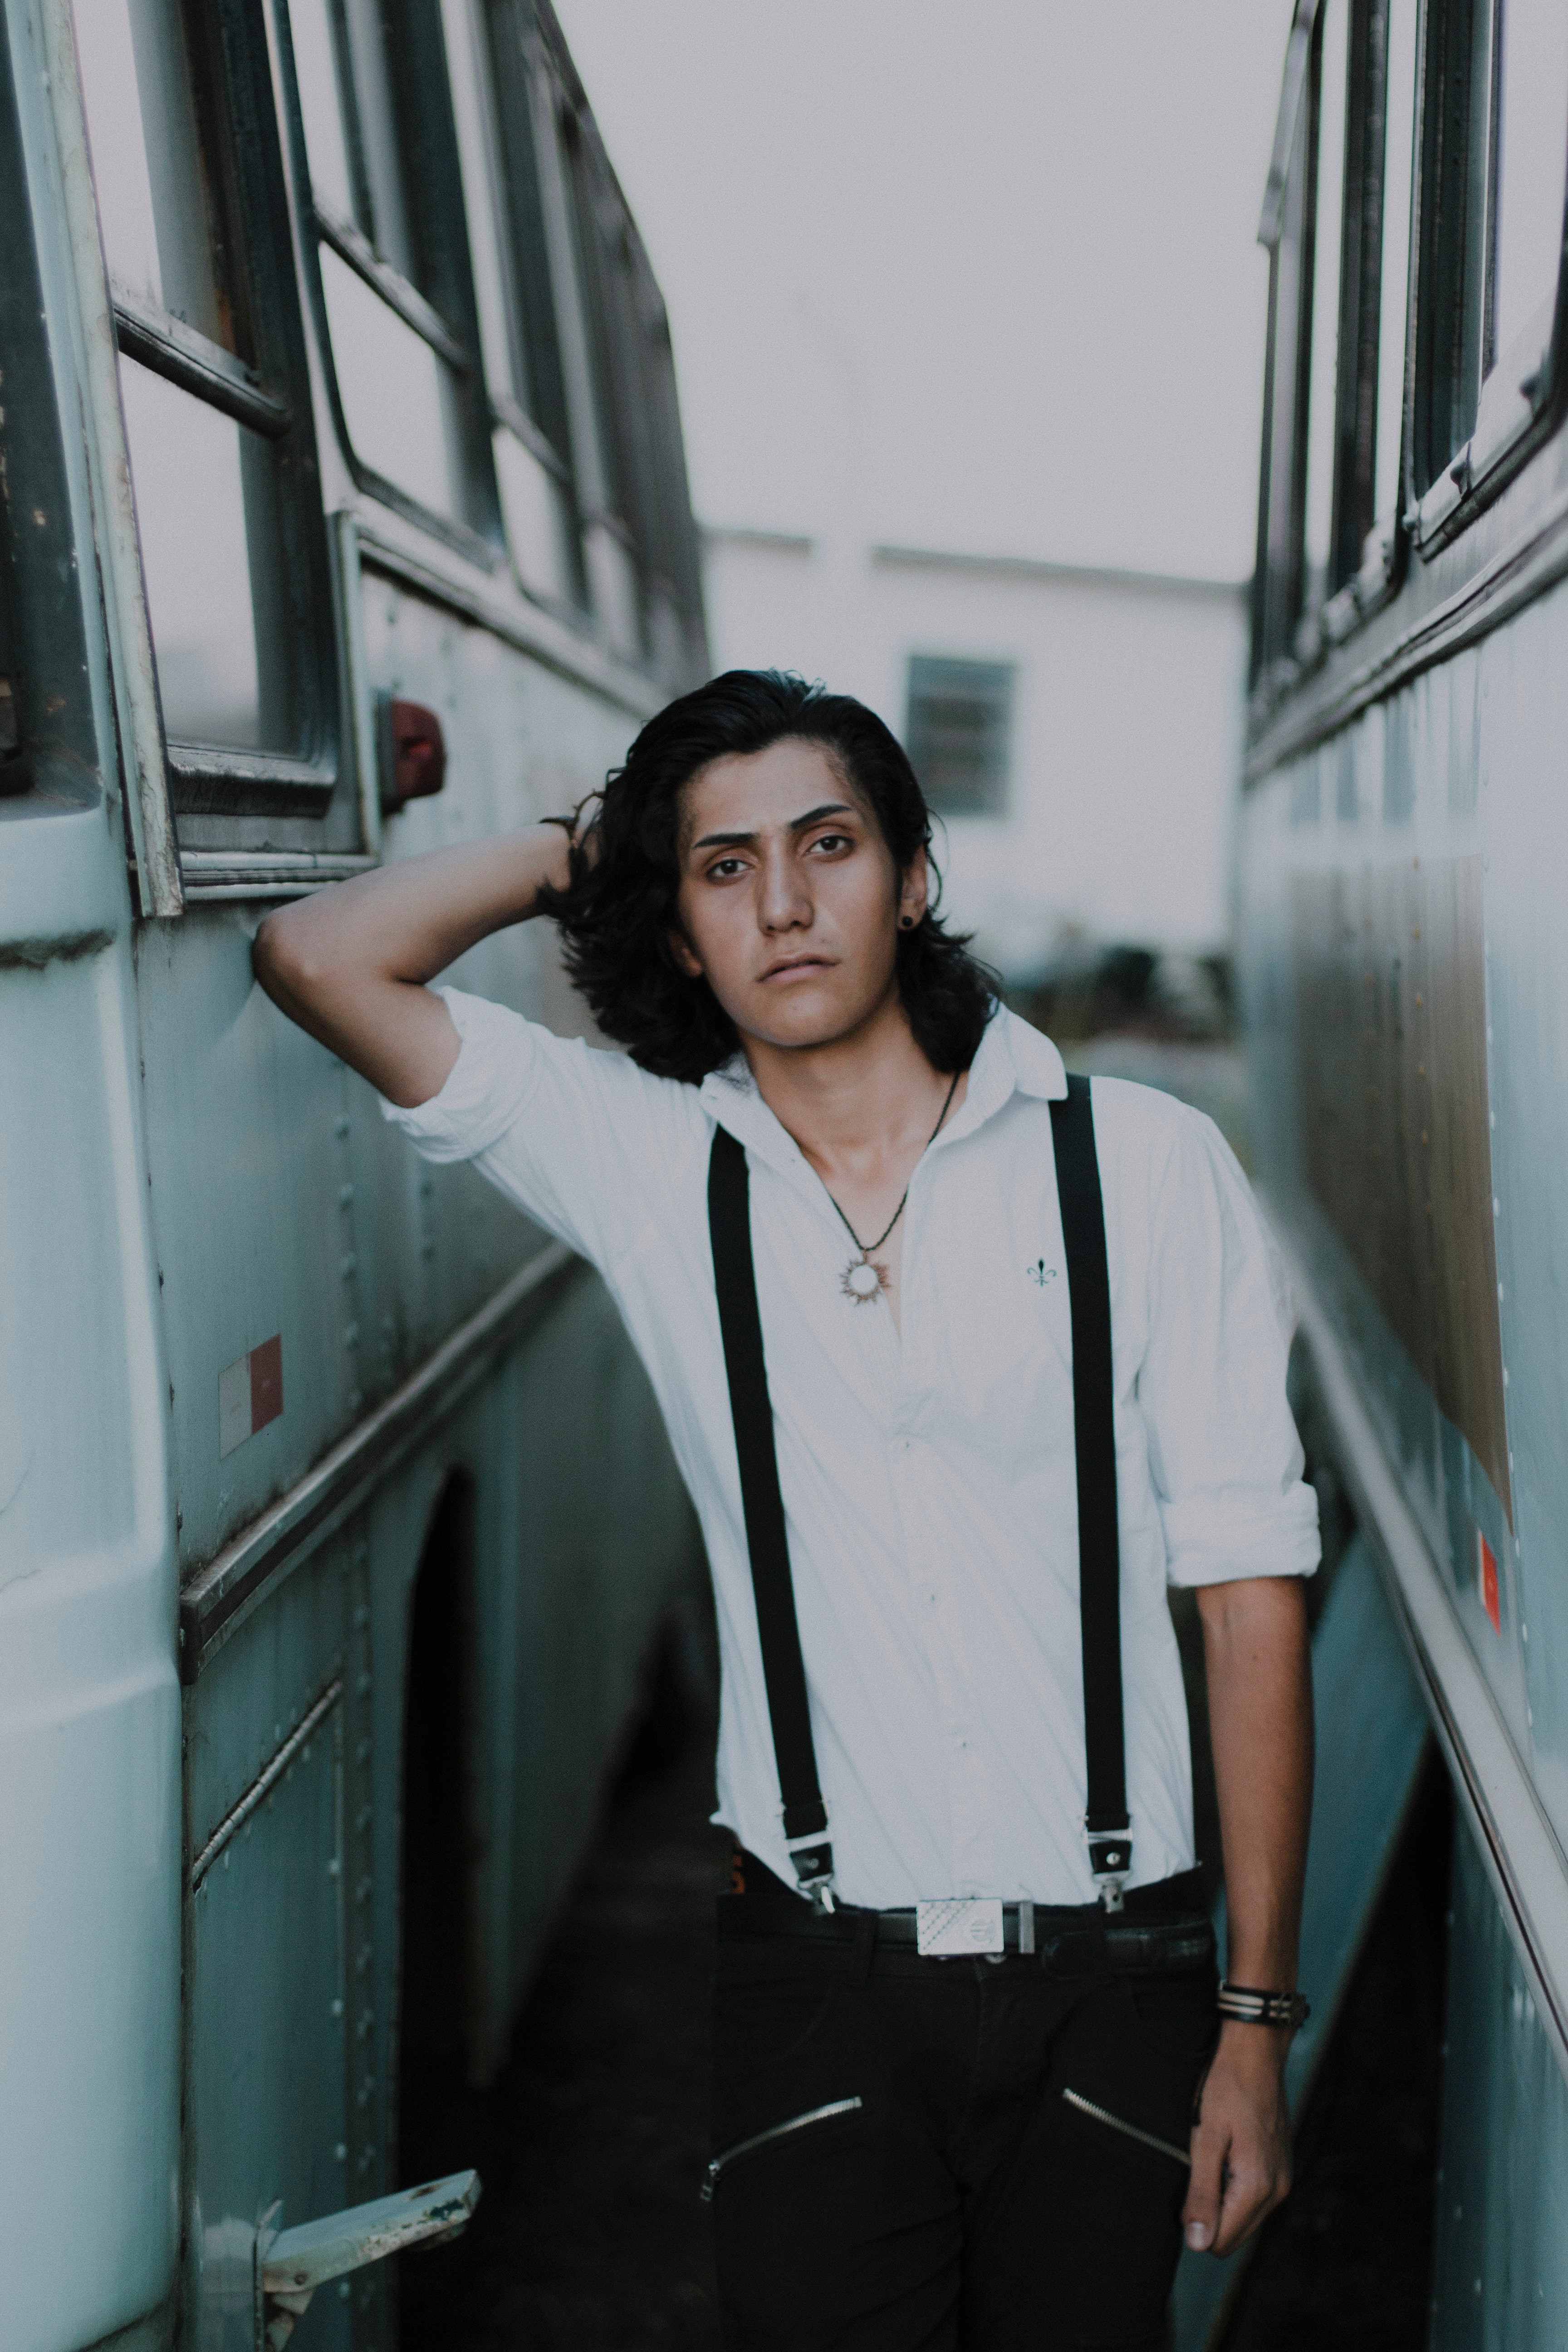
white, snapshot, fashion, standing, photo shoot, eye, shoulder, photography, cool, textile, street fashion, model, gentleman, t shirt, suspenders, black hair, style